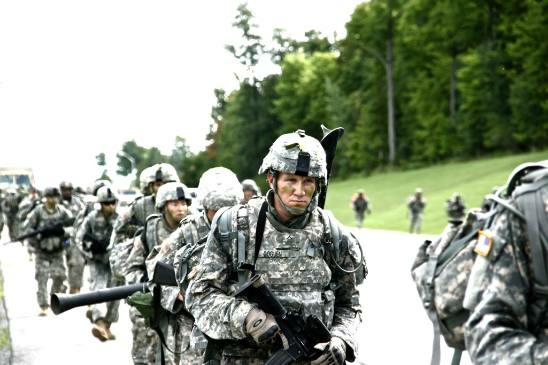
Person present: Yes